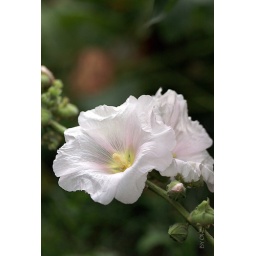
flowers near home